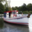
Label: ship